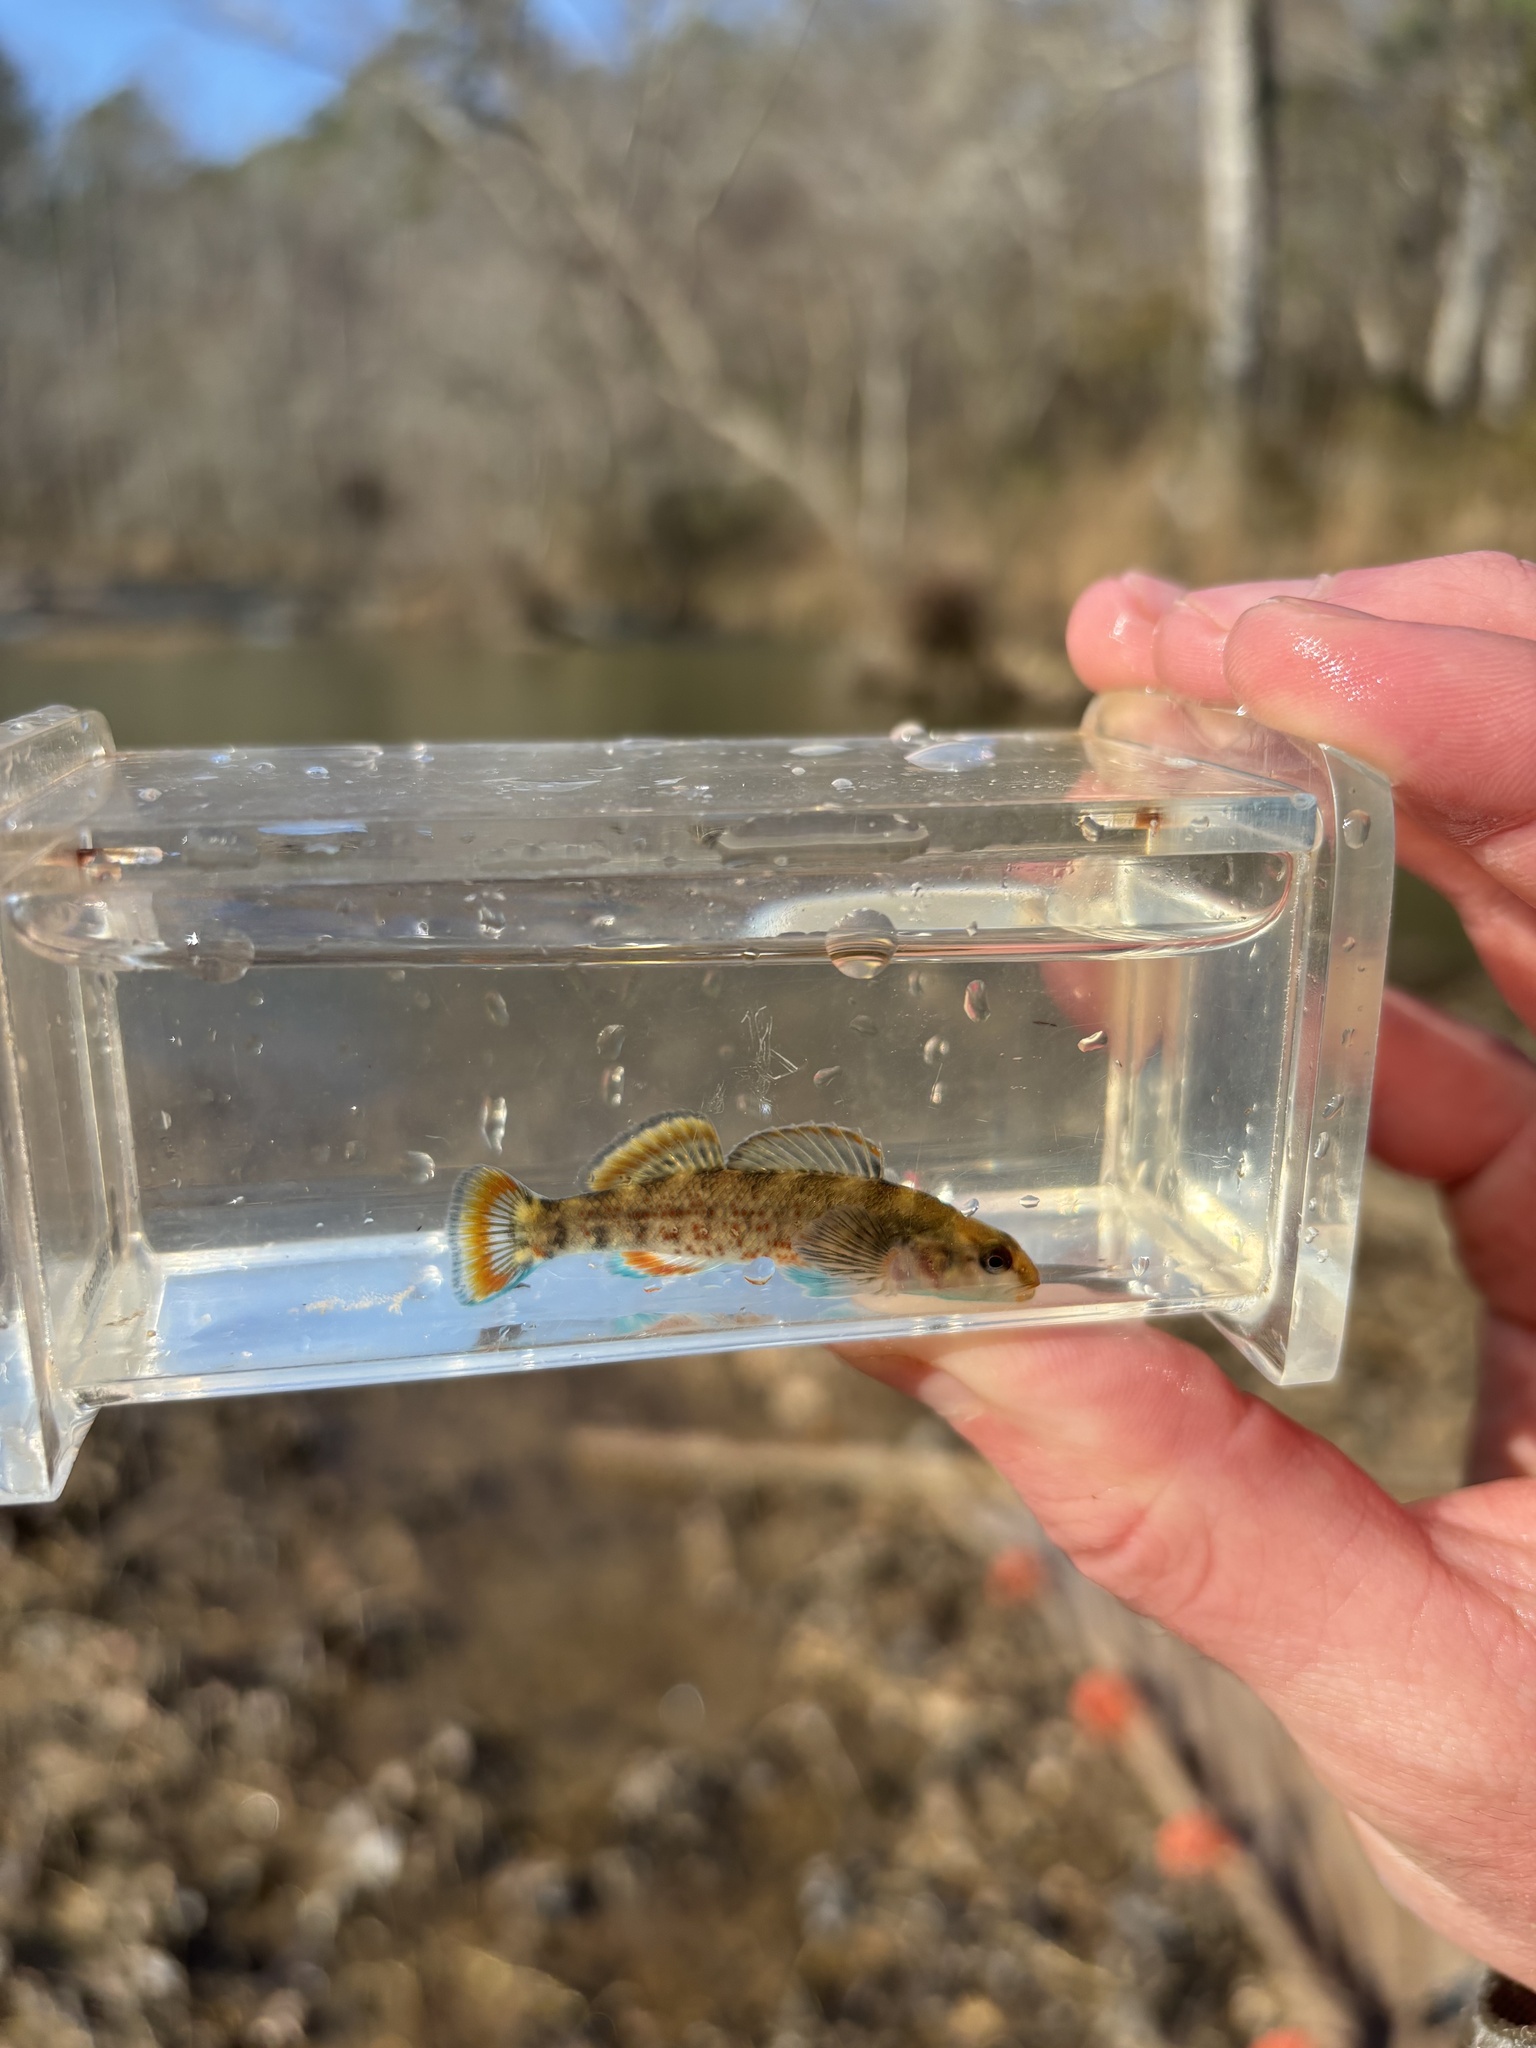
fish (species not among the labelled classes)